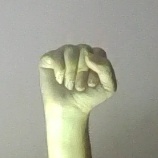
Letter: saad